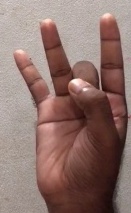
ASL sign: 8